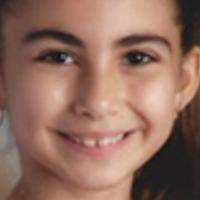
Age group: age 11-20